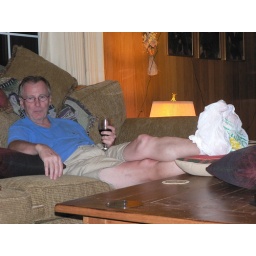
Don in his new house shoes